1st Warwickshire Volunteer Artillery

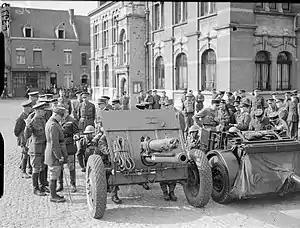
Modernised 18-pdr being inspected in France, April 1940.

61st (2nd SM) Division stayed in the line until it was relieved by 56th (1/1st London) Division on 28 October, but its artillery remained in position, carrying out a considerable amount of firing. On 18/19 November CCCVII Bde was relieved and marched to the Somme area, arriving at Pozières on 28 November. The brigade carried out intermittent shelling on enemy communication trenches, and received some enemy fire in exchange: Maj Attwood Torrens of D Bty was killed on 8 December while moving bis battery to a safer position. He was buried at Pozières British Cemetery at Ovillers-la-Boisselle.